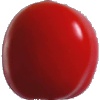
Label: Tomato 4